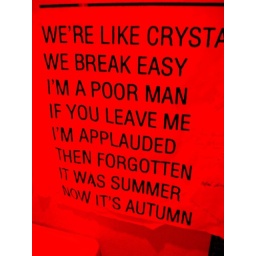
From a sign in a bar near Yoyogi-Uehara. Only in Japan.